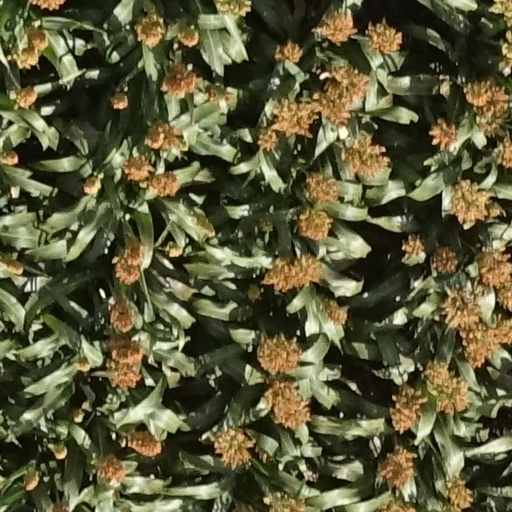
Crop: sorghum